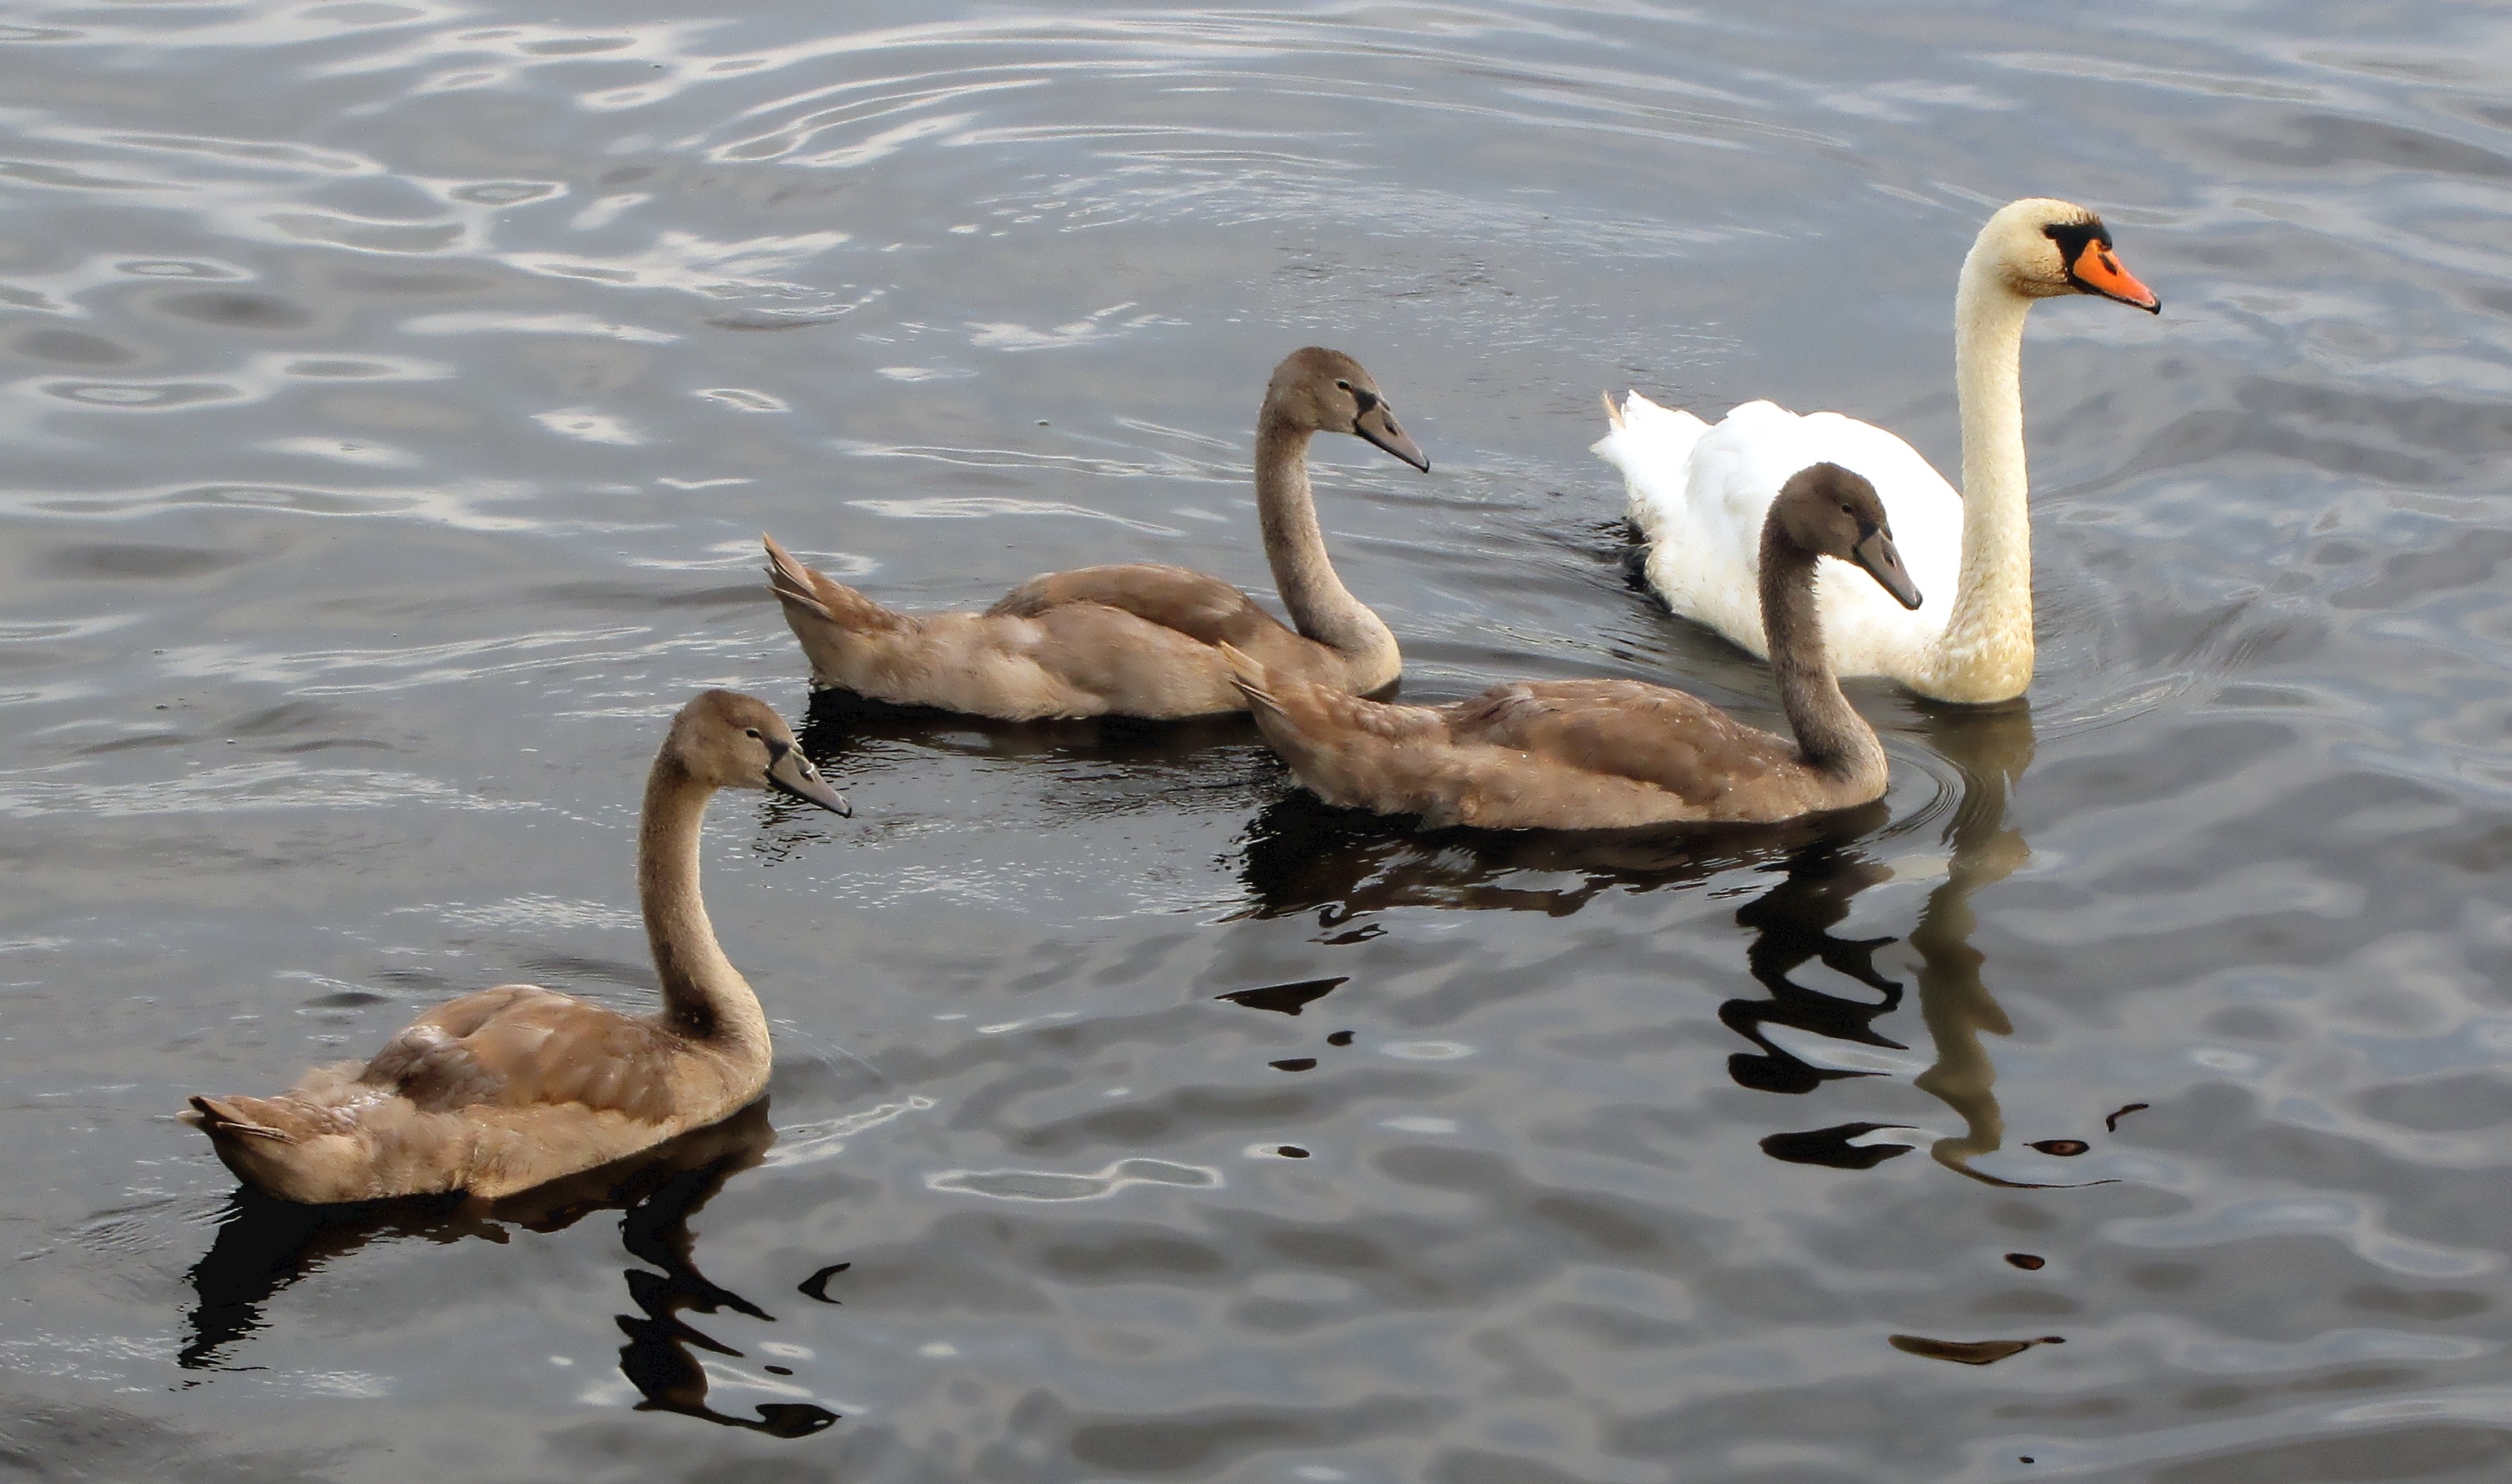
nature, bird, wing, wildlife, beak, fauna, swan, animals, swans, goose, vertebrate, waterfowl, water bird, water birds, white swan with boy, ducks geese and swans